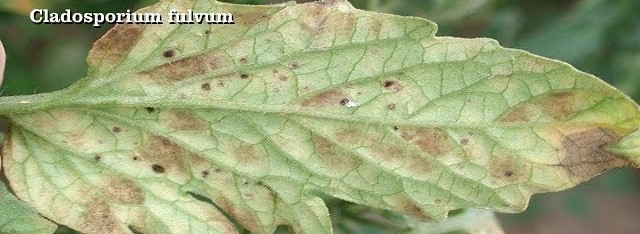
Plant: Tomato
Disease: tomato leaf mold